Asspen

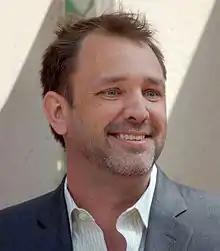
"South Park" co-creator Trey Parker wrote and directed "Asspen"

"Asspen" was written by series co-creator Trey Parker, who also directed the episode. The episode parodies several movies of the 1980s and early 1990s, including "Hot Dog…The Movie", "Ski School", "Ski Patrol", "Aspen Extreme", "Total Recall", "Pet Sematary" and "Better off Dead". Parker called the episode "really easy to write," as all he had to do was write a version of the underdog sports films the episode was parodying. The episode contains a subplot involving the boys' parents attempting to avoid purchasing a timeshare from two men. While at a story retreat in Whistler, British Columbia, Parker and Stone were repeatedly "harassed" by timeshare salesmen the entire time. This served as the inspiration for the story.